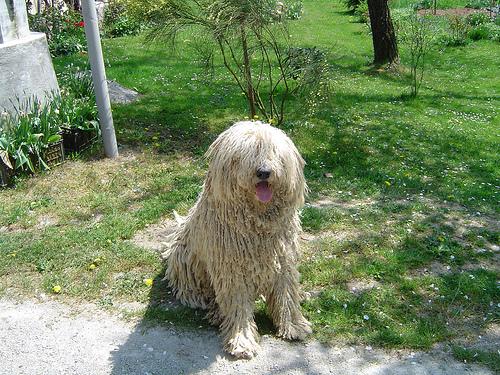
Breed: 318-n000115-komondor